Francis Patrick Keough

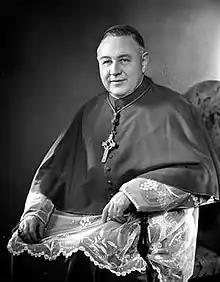

Francis Patrick Keough (December 30, 1890 – December 8, 1961) was an American prelate of the Roman Catholic Church. He served as bishop of the Diocese of Providence in Rhode Island from 1934 to 1947 and as archbishop of the Archdiocese of Baltimore in Maryland from 1947 until his death.